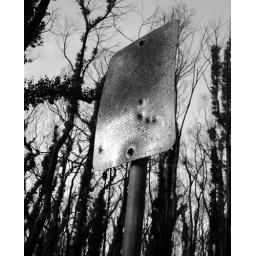
A burnt road sign found in Heathcote Junction's fire damaged area.